Picadillo
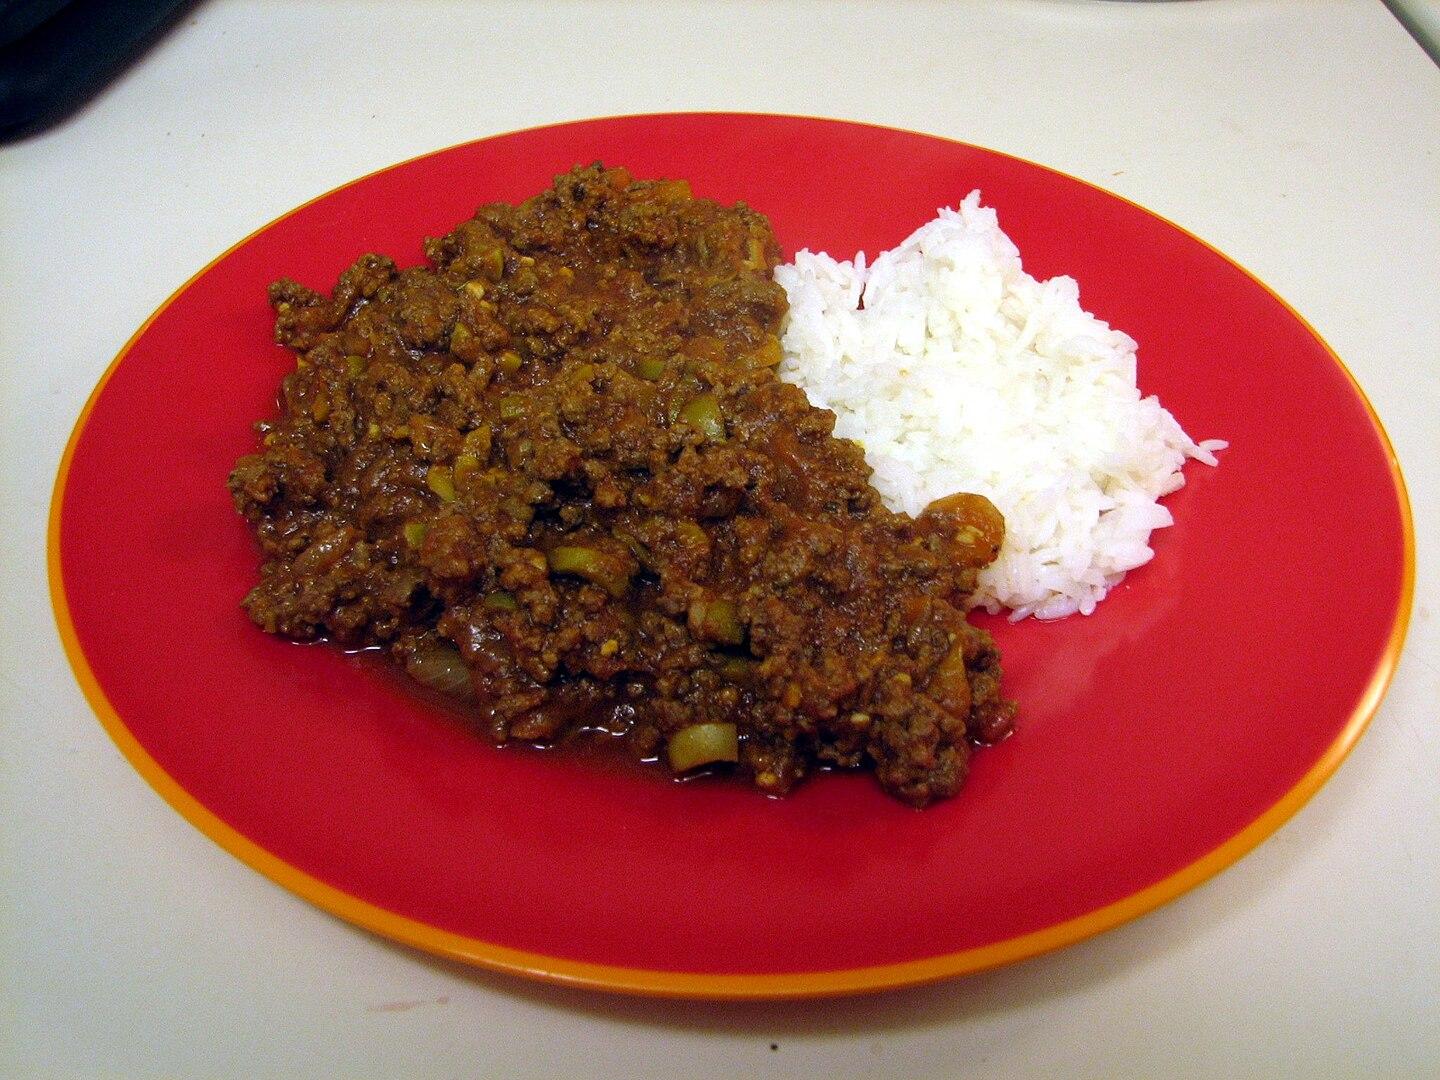
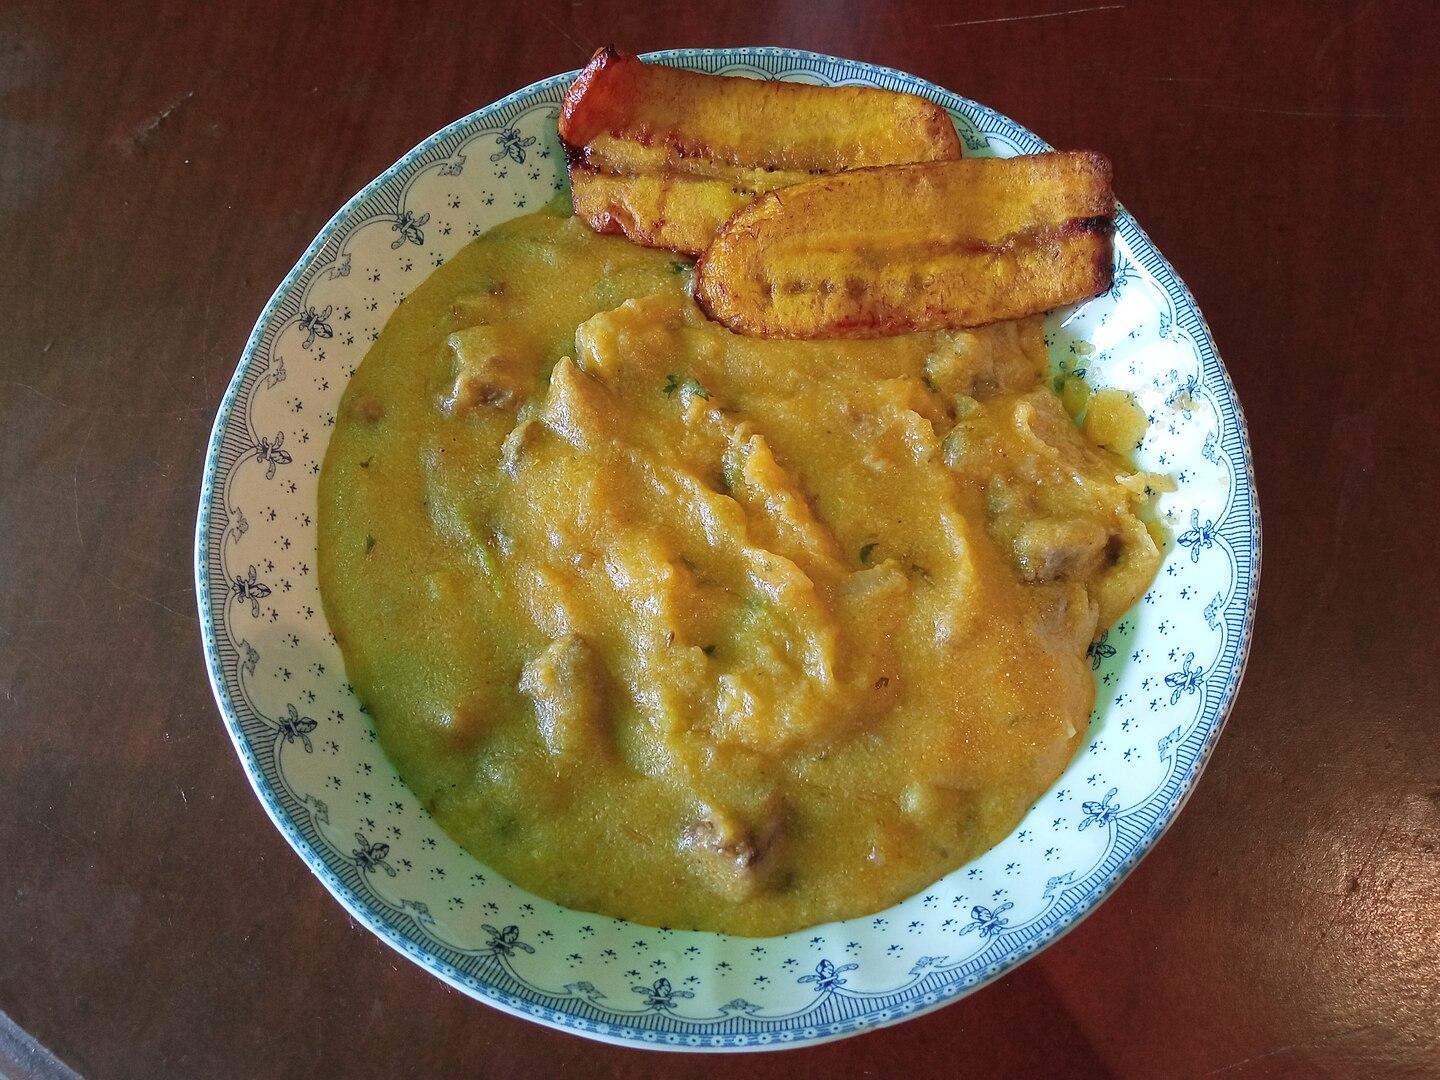
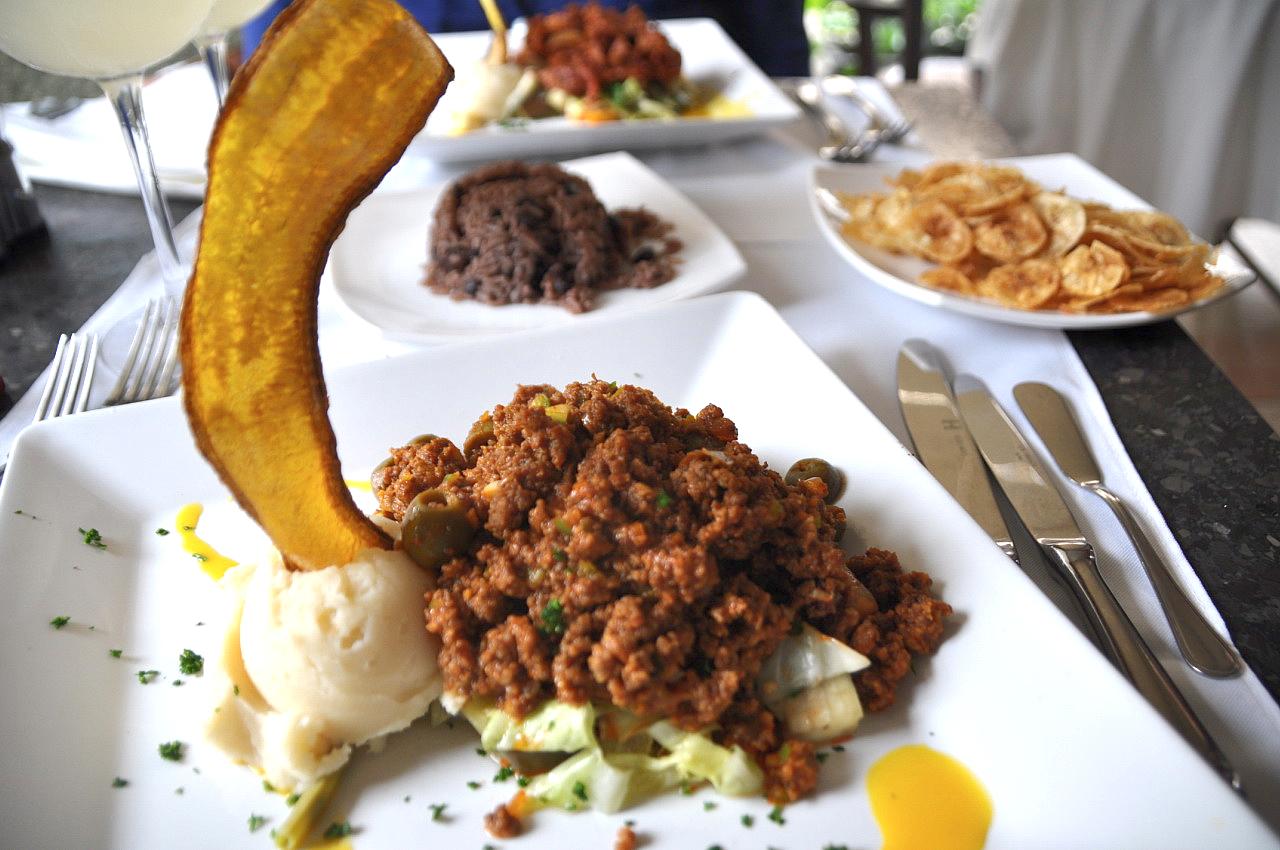
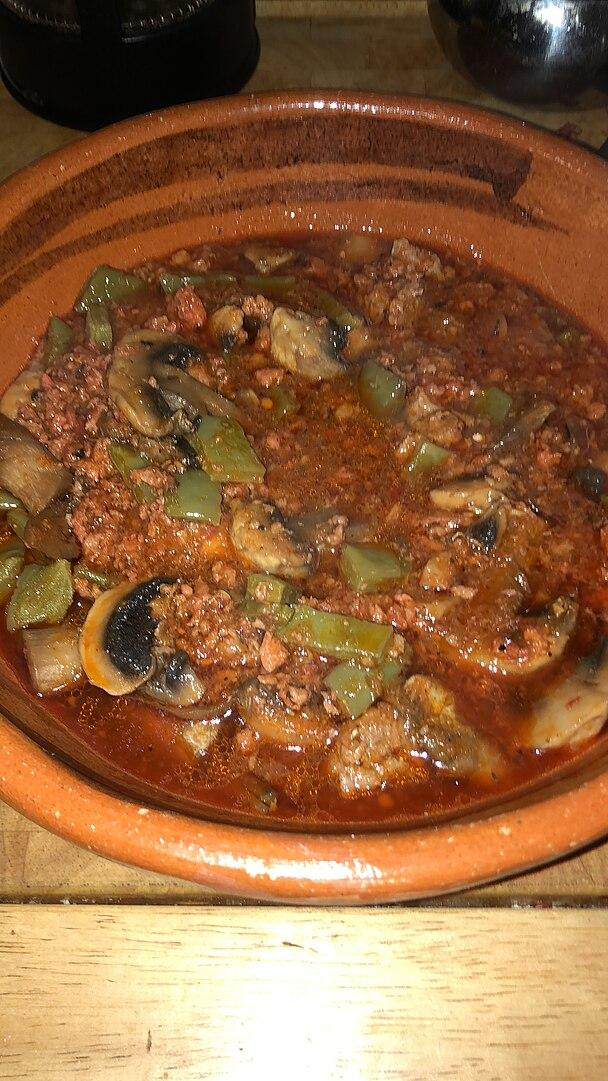
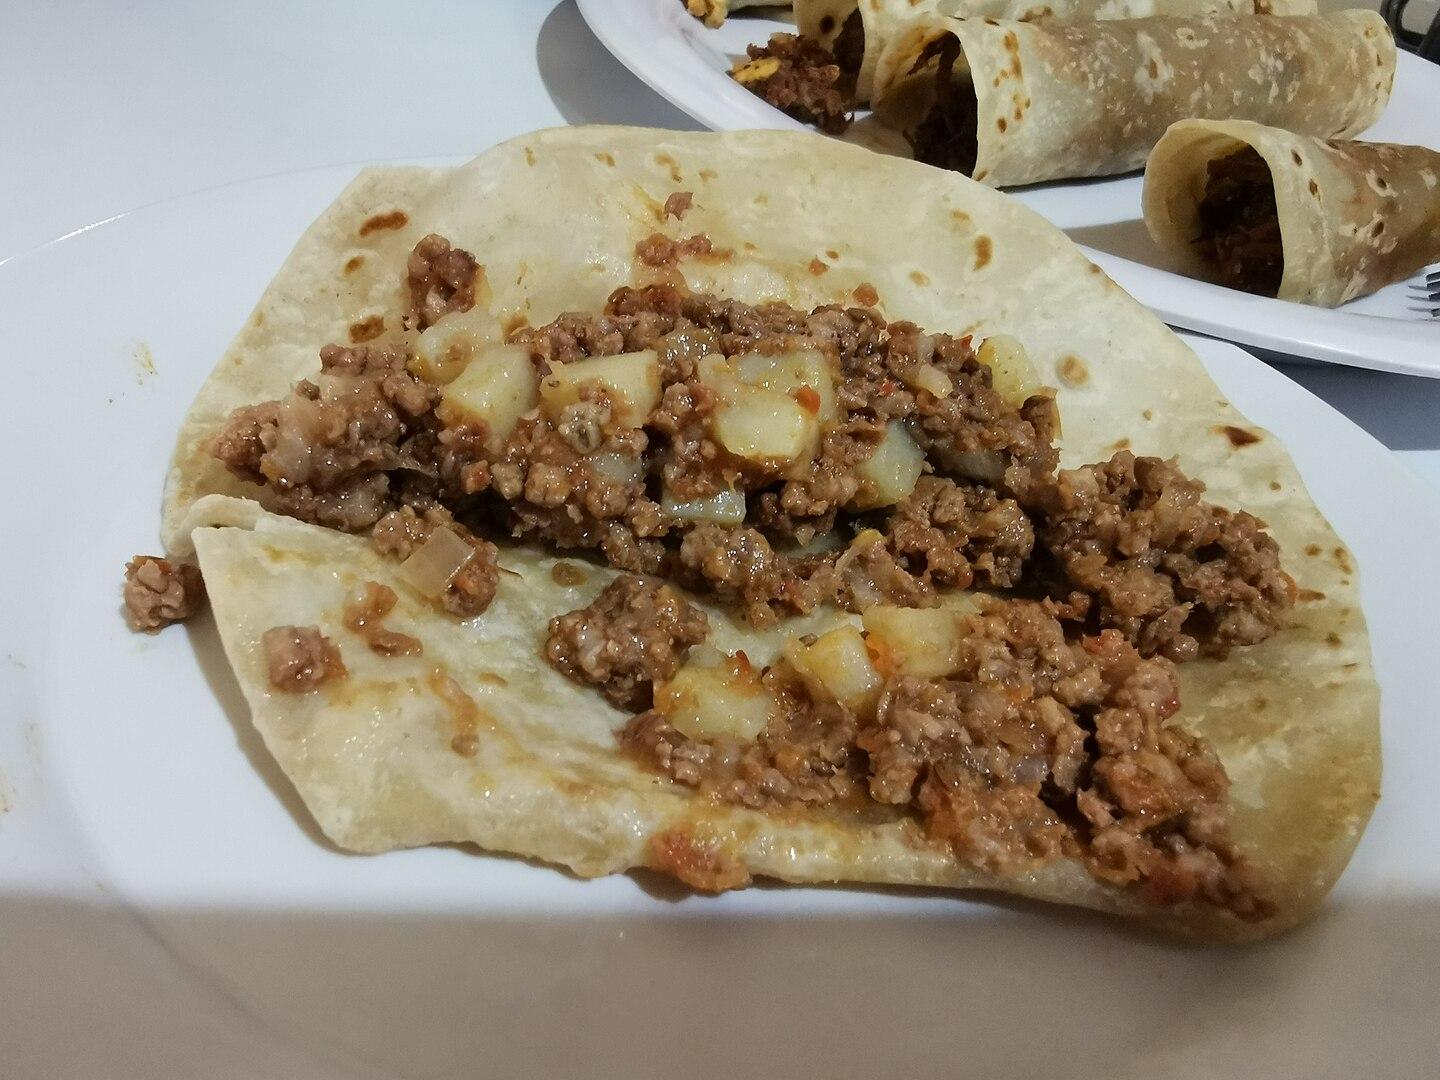
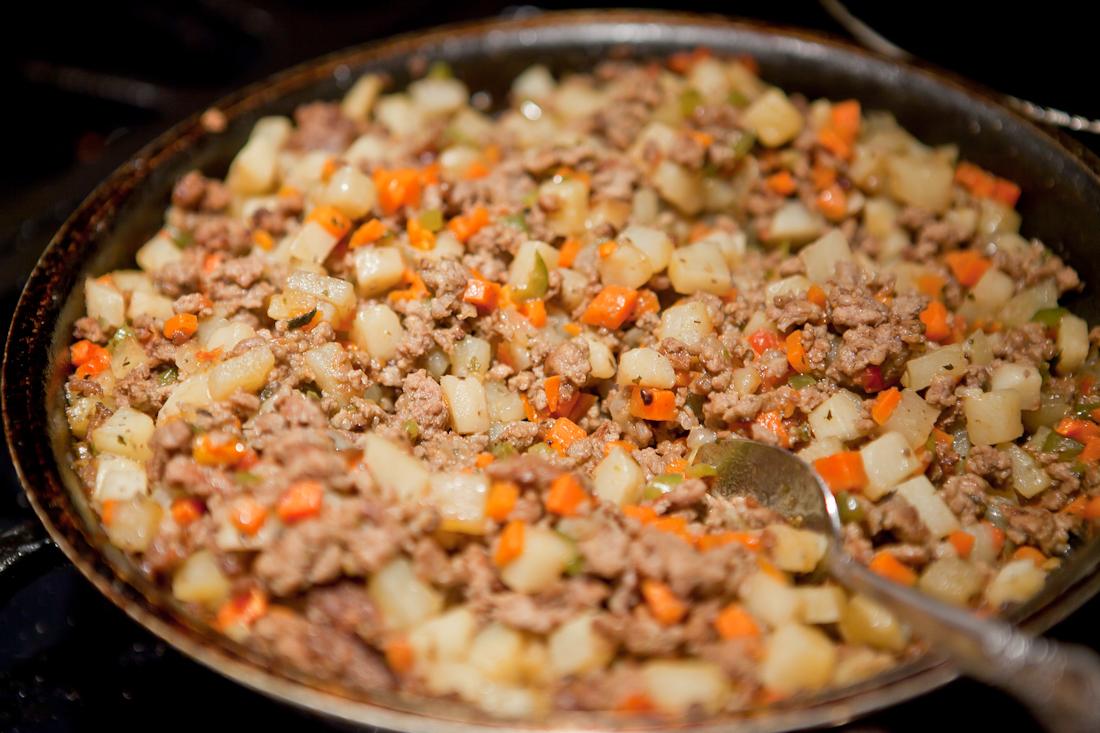
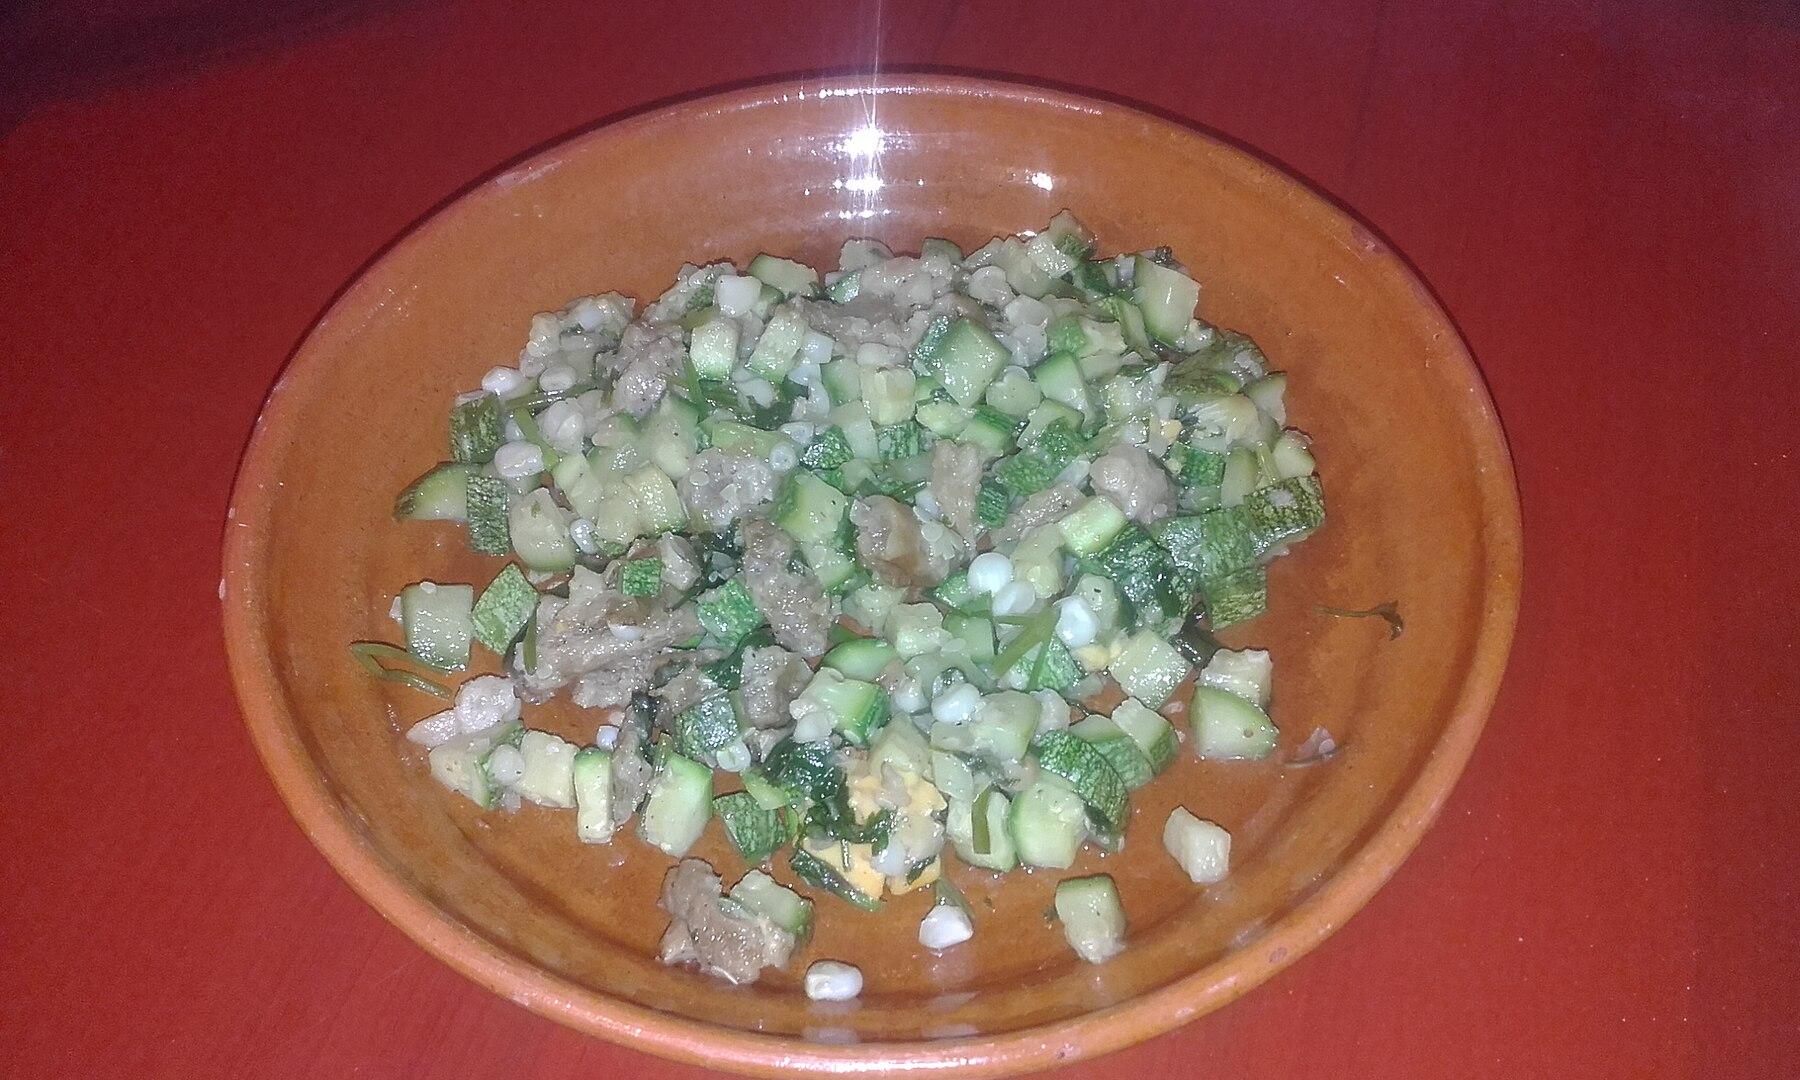
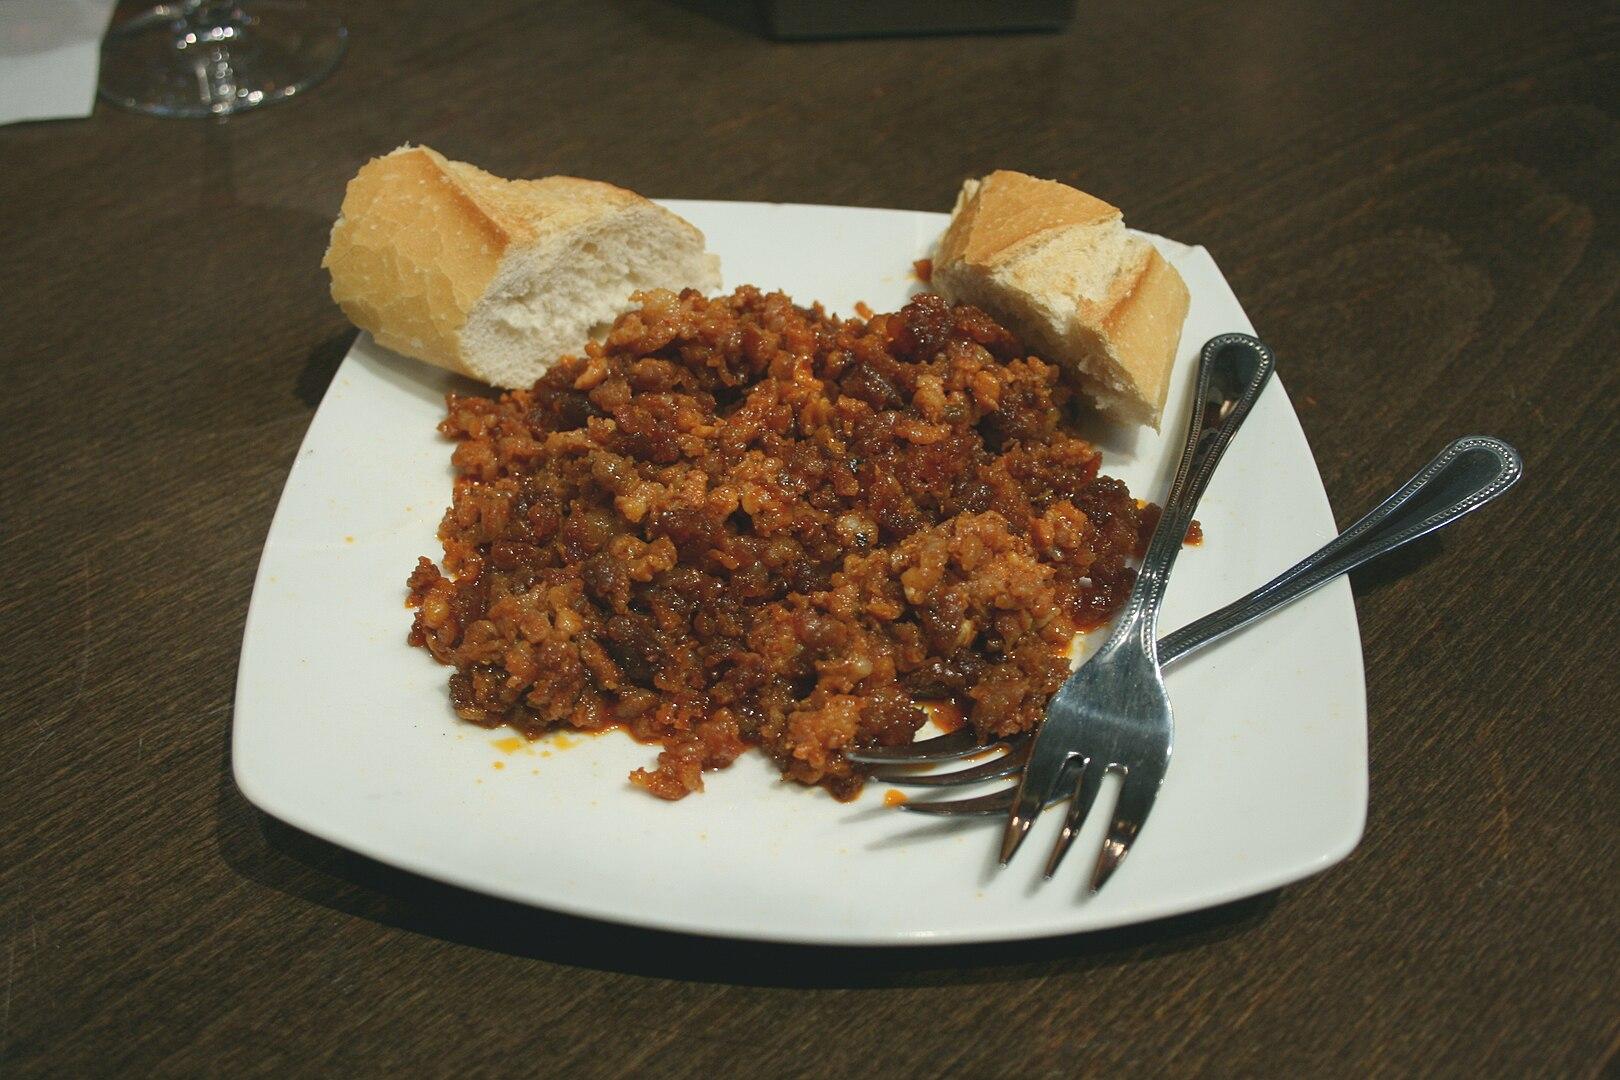
Also known as:
ca - Catalan: Picadillo
es - Spanish: Picadillo
it - Italian: Picadillo
ja - Japanese: ピカディージョ
jv - Javanese: Picadillo
ko - Korean: 피카디요
nl - Dutch: Picadillo
pl - Polish: Picadillo
tl - Tagalog: Pikadilyo
tr - Turkish: Picadillo
uz - Uzbek: Picadillo
Category: meat (minced beef)
Cuisine: Mexican, Cuban, Filipino
Associated cuisines: Mexican, Cuban, Filipino
Area: Mexico, Cuba, Philippines
Countries: Mexico, Cuba, Philippines
Region: Caribbean, Central America, South Eastern Asia, ,
It is made with ground meat (most commonly beef), tomatoes (tomato sauce may be used as a substitute), and also raisins, olives, and other ingredients that vary by region.